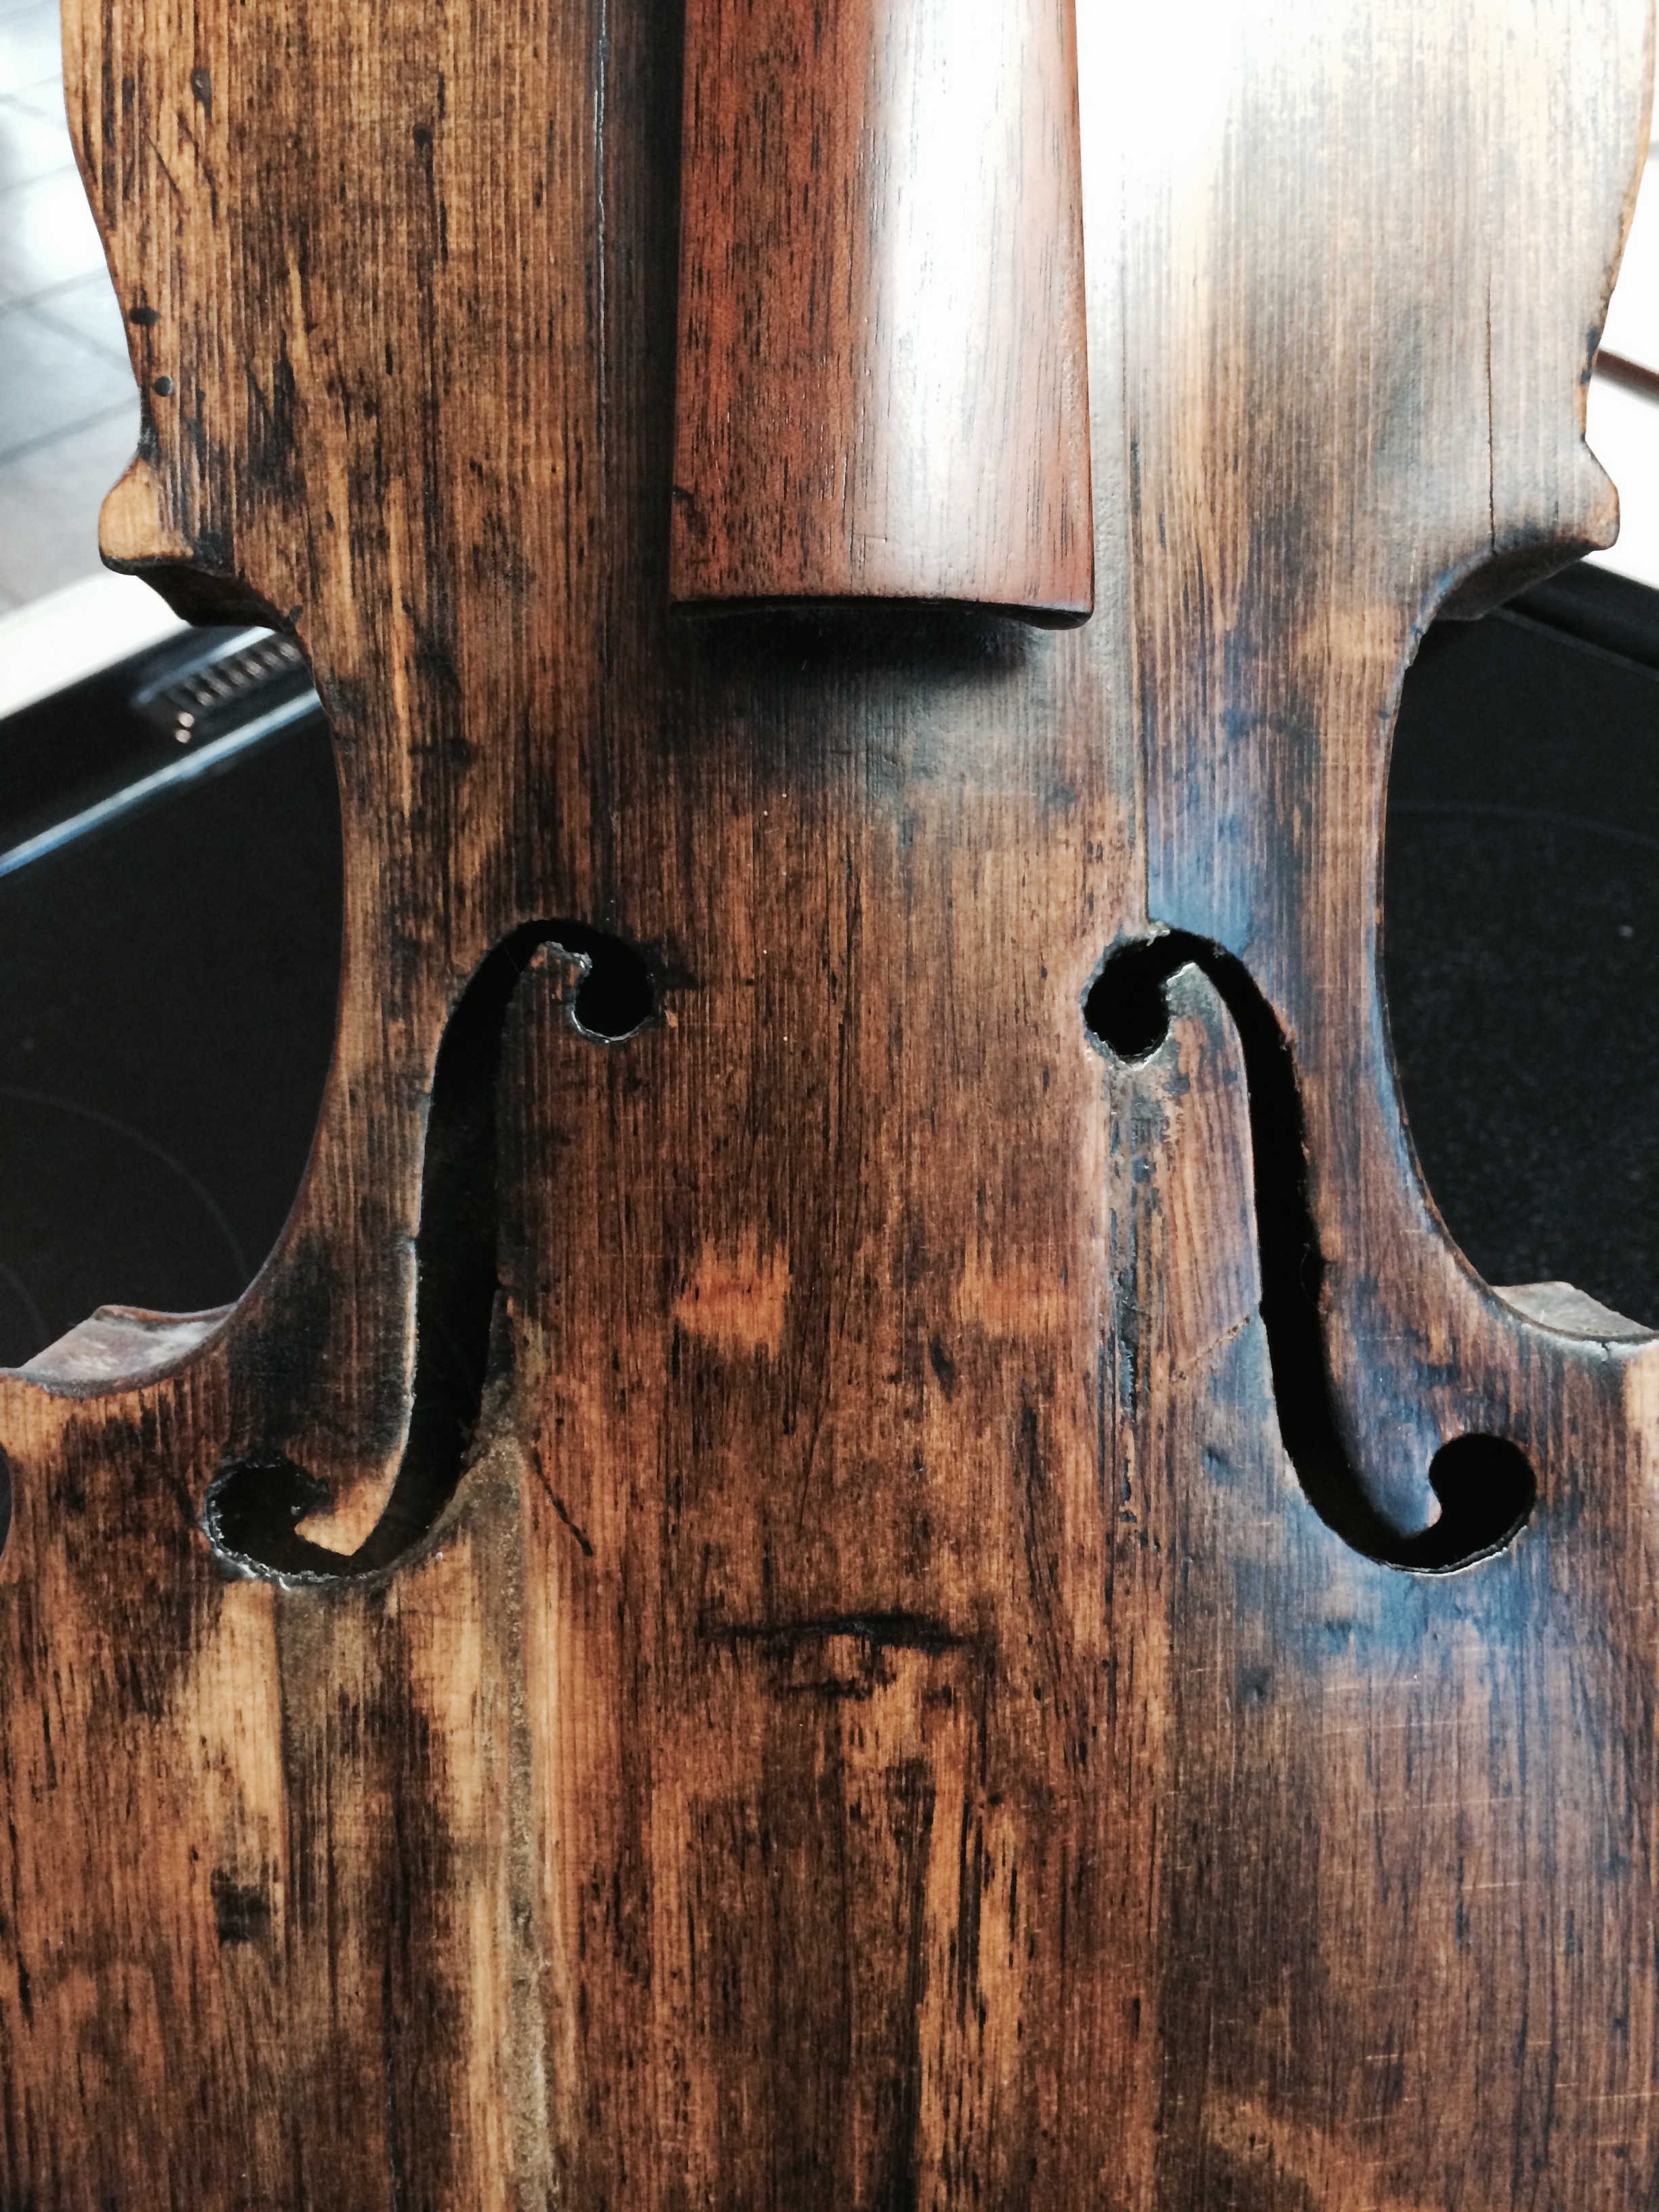
music, wood, antique, guitar, old, instrument, furniture, musical instrument, violin, face, musical, cello, bass guitar, viola, stringed, fiddle, instrumental, man made object, string instrument, bowed string instrument, violin family, plucked string instruments